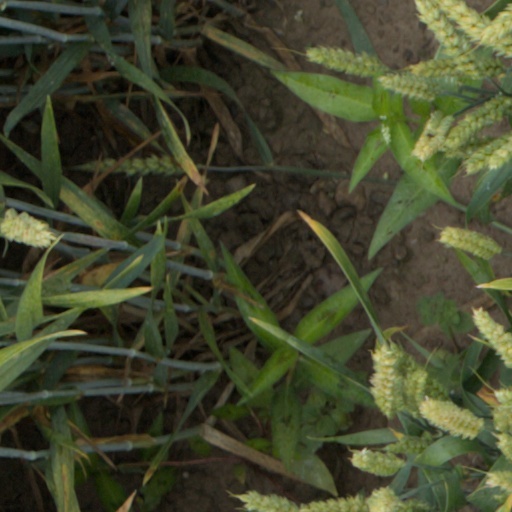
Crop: wheat